Lilli Henoch

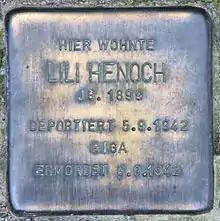
"Stolperstein" in front of house at Treuchtlinger Straße 5, Berlin-Schöneberg

Lilli Henoch (26 October 1899 – 8 September 1942) was a German track and field athlete who set four world records and won 10 German national championships, in four different disciplines.